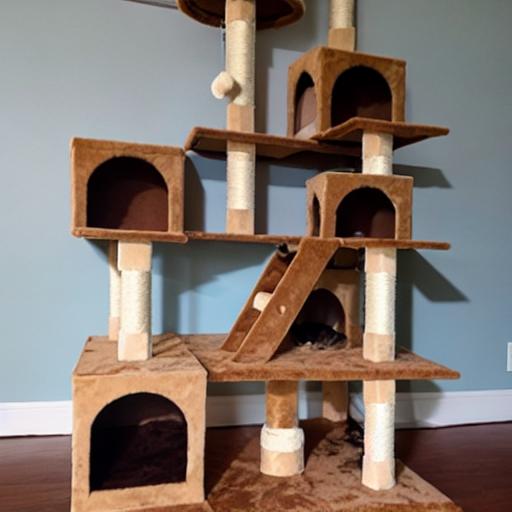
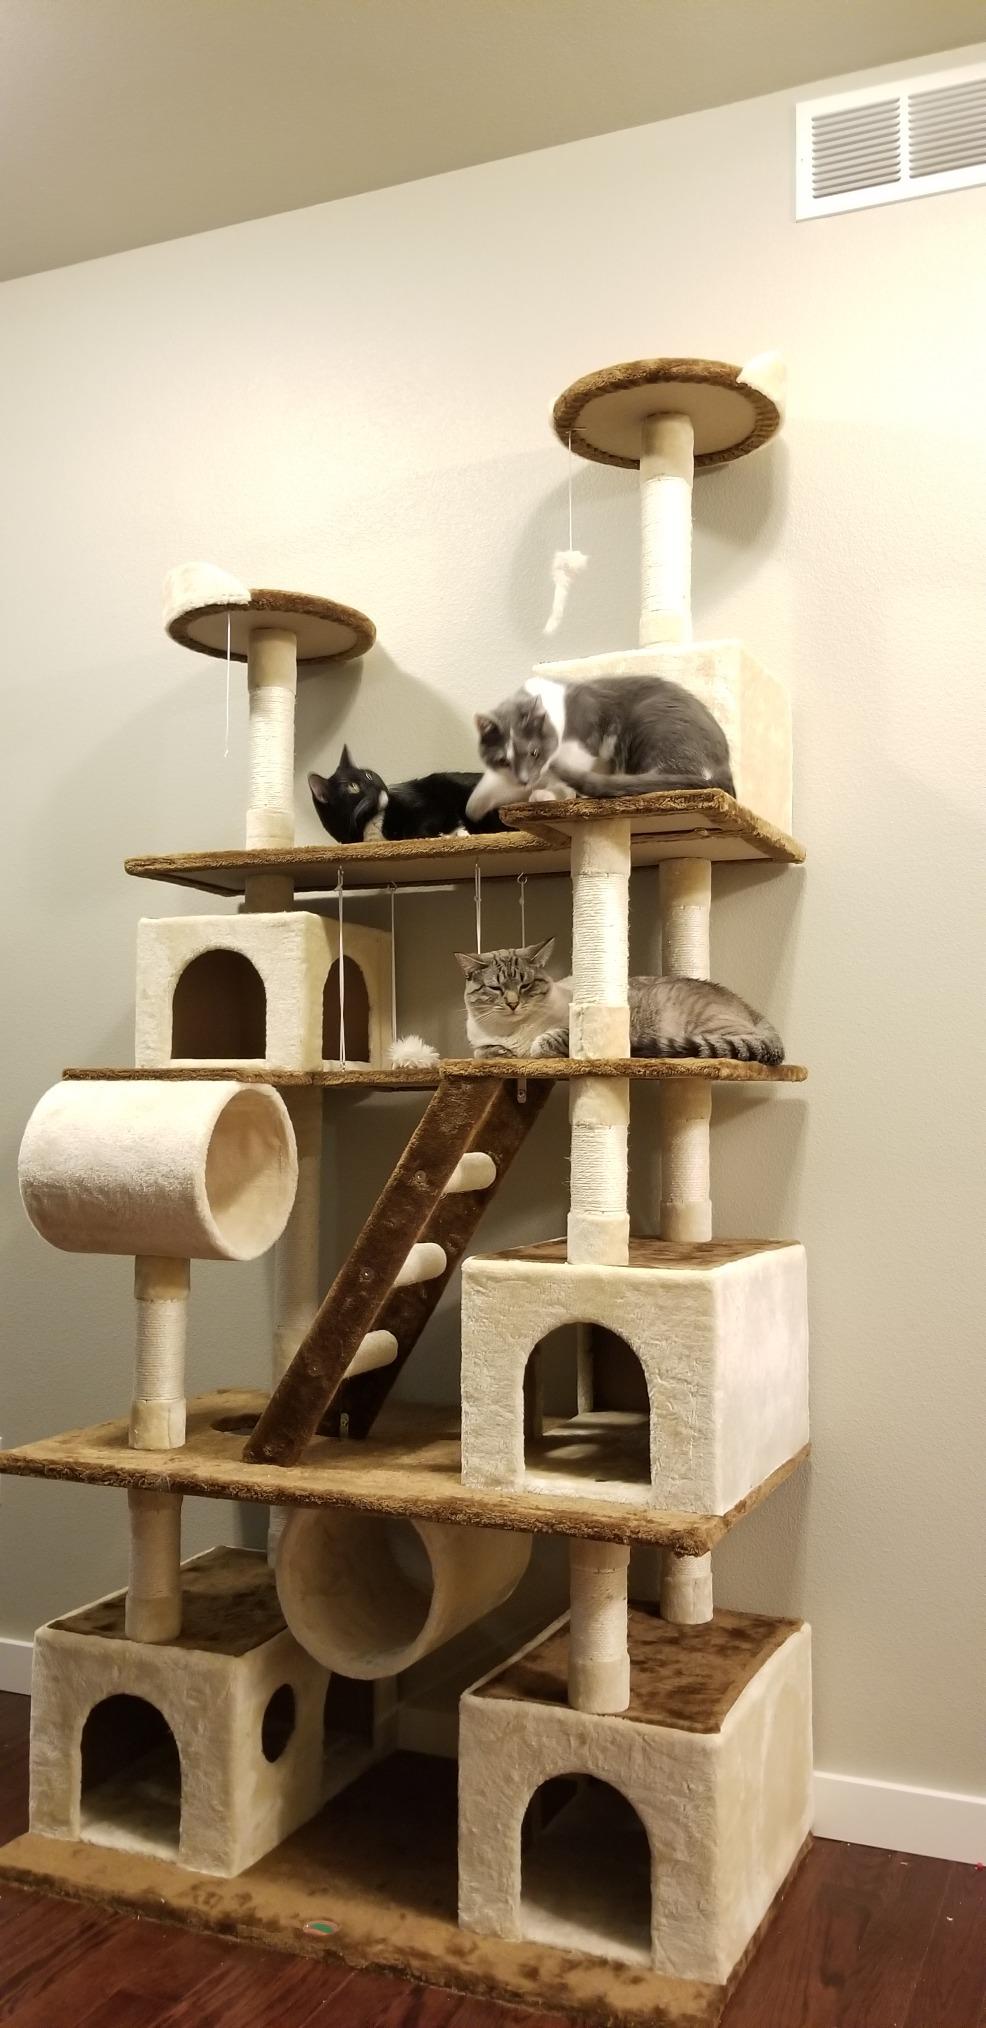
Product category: items_cat tree
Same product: no